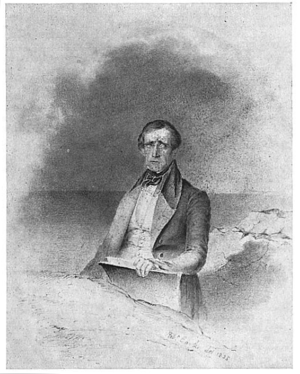
Fitz Henry Lane, né le 19 décembre 1804 à Gloucester et mort le 14 août 1865 à Duncans Point en Californie, est un peintre américain de style luministe.